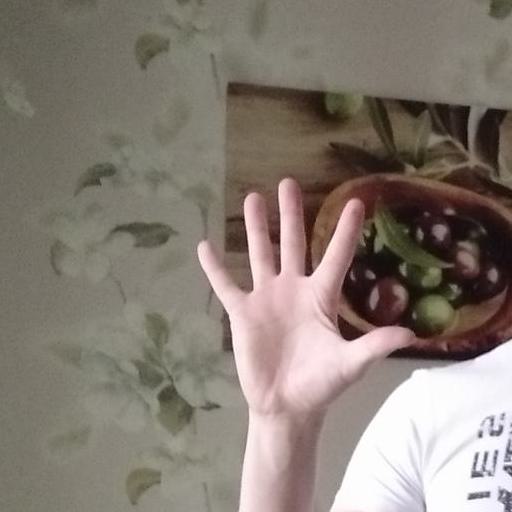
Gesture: palm